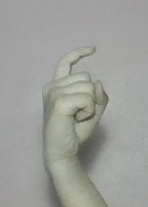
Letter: ra